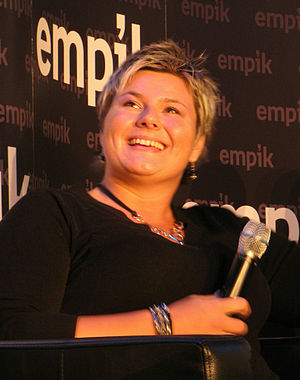
Døde i 2009 / Februar
Døde i 2009 er en liste over notable personer, der er afgået ved døden i 2009.